Silver Age of Comic Books

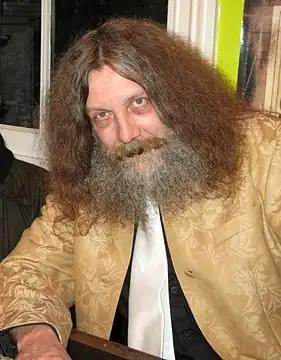
Alan Moore, who began the "neo-silver movement" with a 1986 Superman story

According to historian Peter Sanderson, the "neo-silver movement" that began in 1986 with "" by Alan Moore and Curt Swan, was a backlash against the Bronze Age with a return to Silver Age principles. In Sanderson's opinion, each comics generation rebels against the previous, and the movement was a response to "Crisis on Infinite Earths", which itself was an attack on the Silver Age. Neo-silver comics creators made comics that recognized and assimilated the more sophisticated aspects of the Silver Age.